James Dale Strawbridge

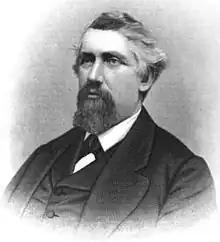
From 1875's "The American Government II: Biographies of Members of the House of Representatives of the Forty-third Congress"

James Dale Strawbridge (April 7, 1824 – July 19, 1890) was a Republican member of the U.S. House of Representatives from Pennsylvania.